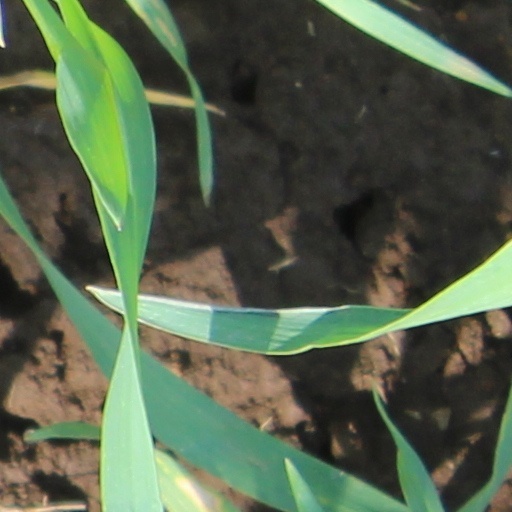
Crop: wheat